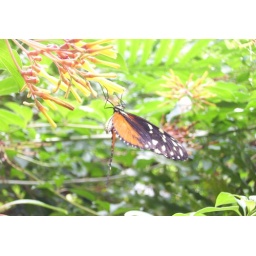
This is a close up of a very pretty butterfly in the butterfly house at the Detroit Zoo.